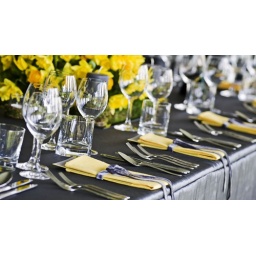
This shows a close up of the place settings. Our yellow linen napkins tie in with the stunning flower arrangements.